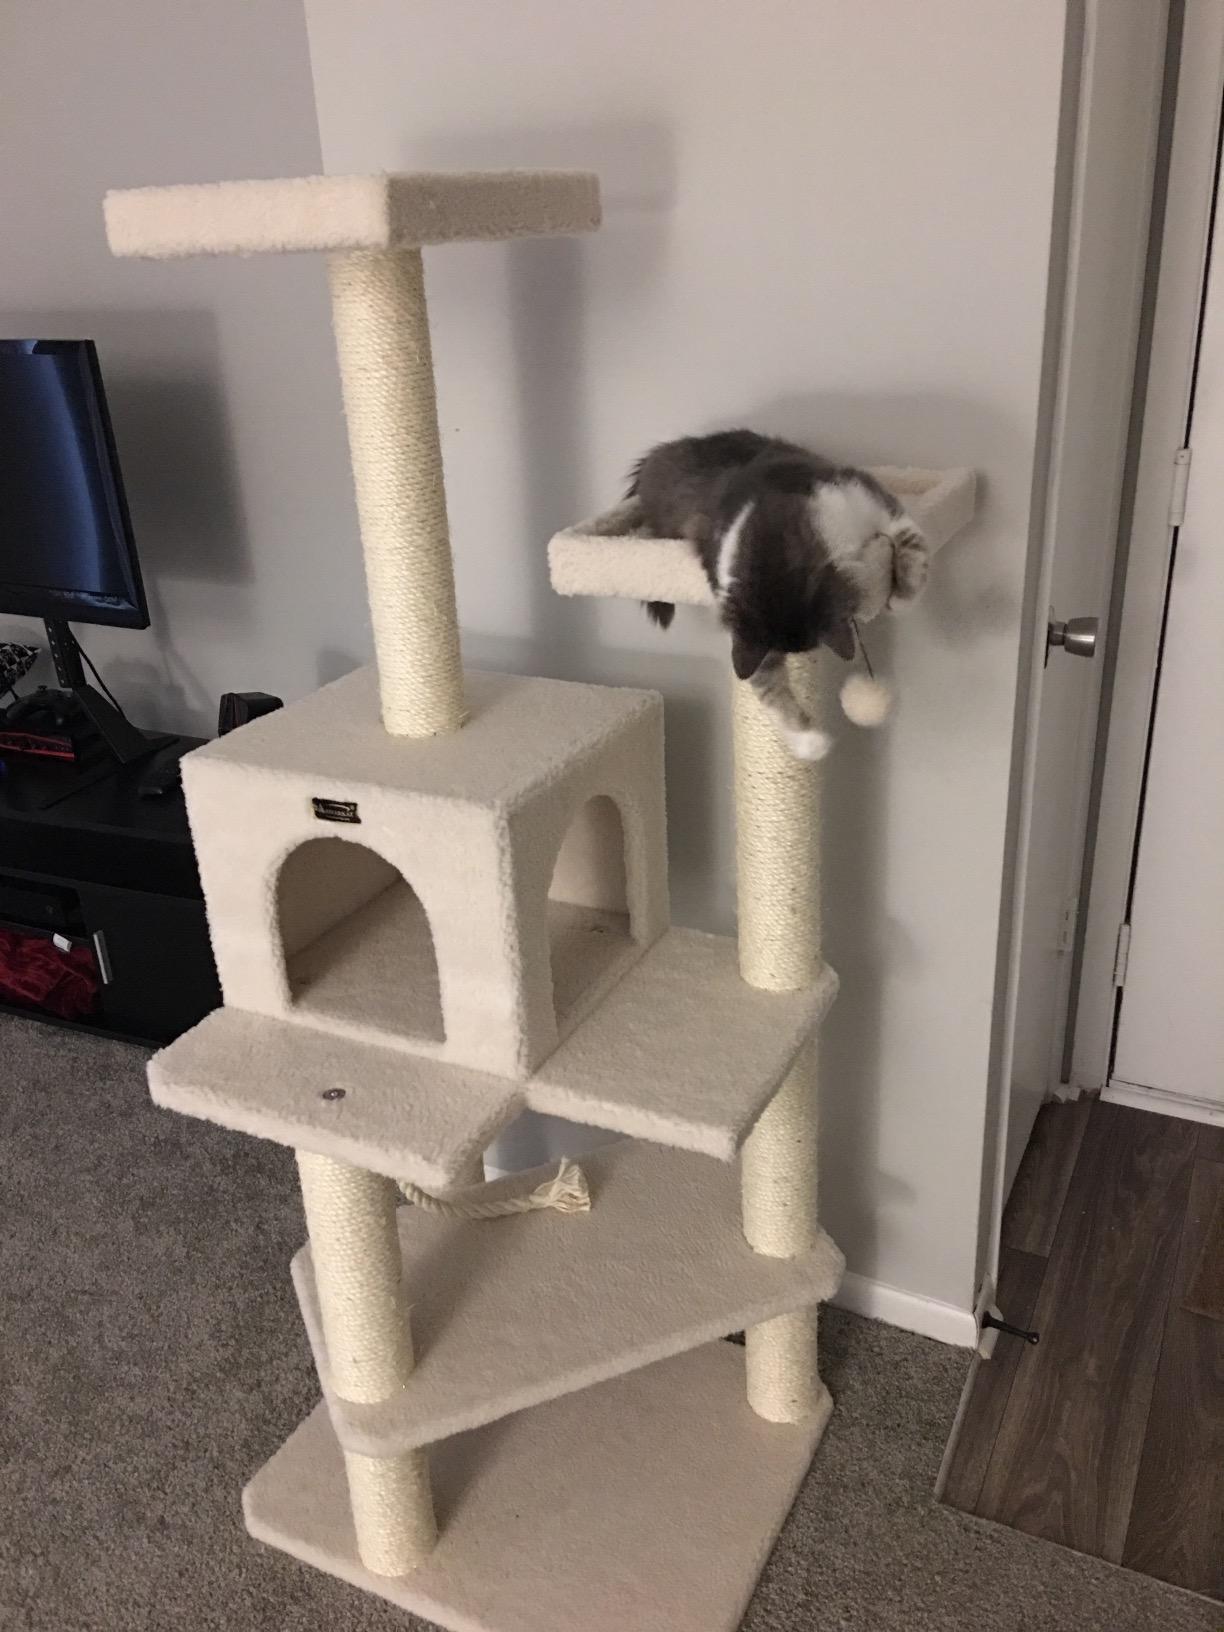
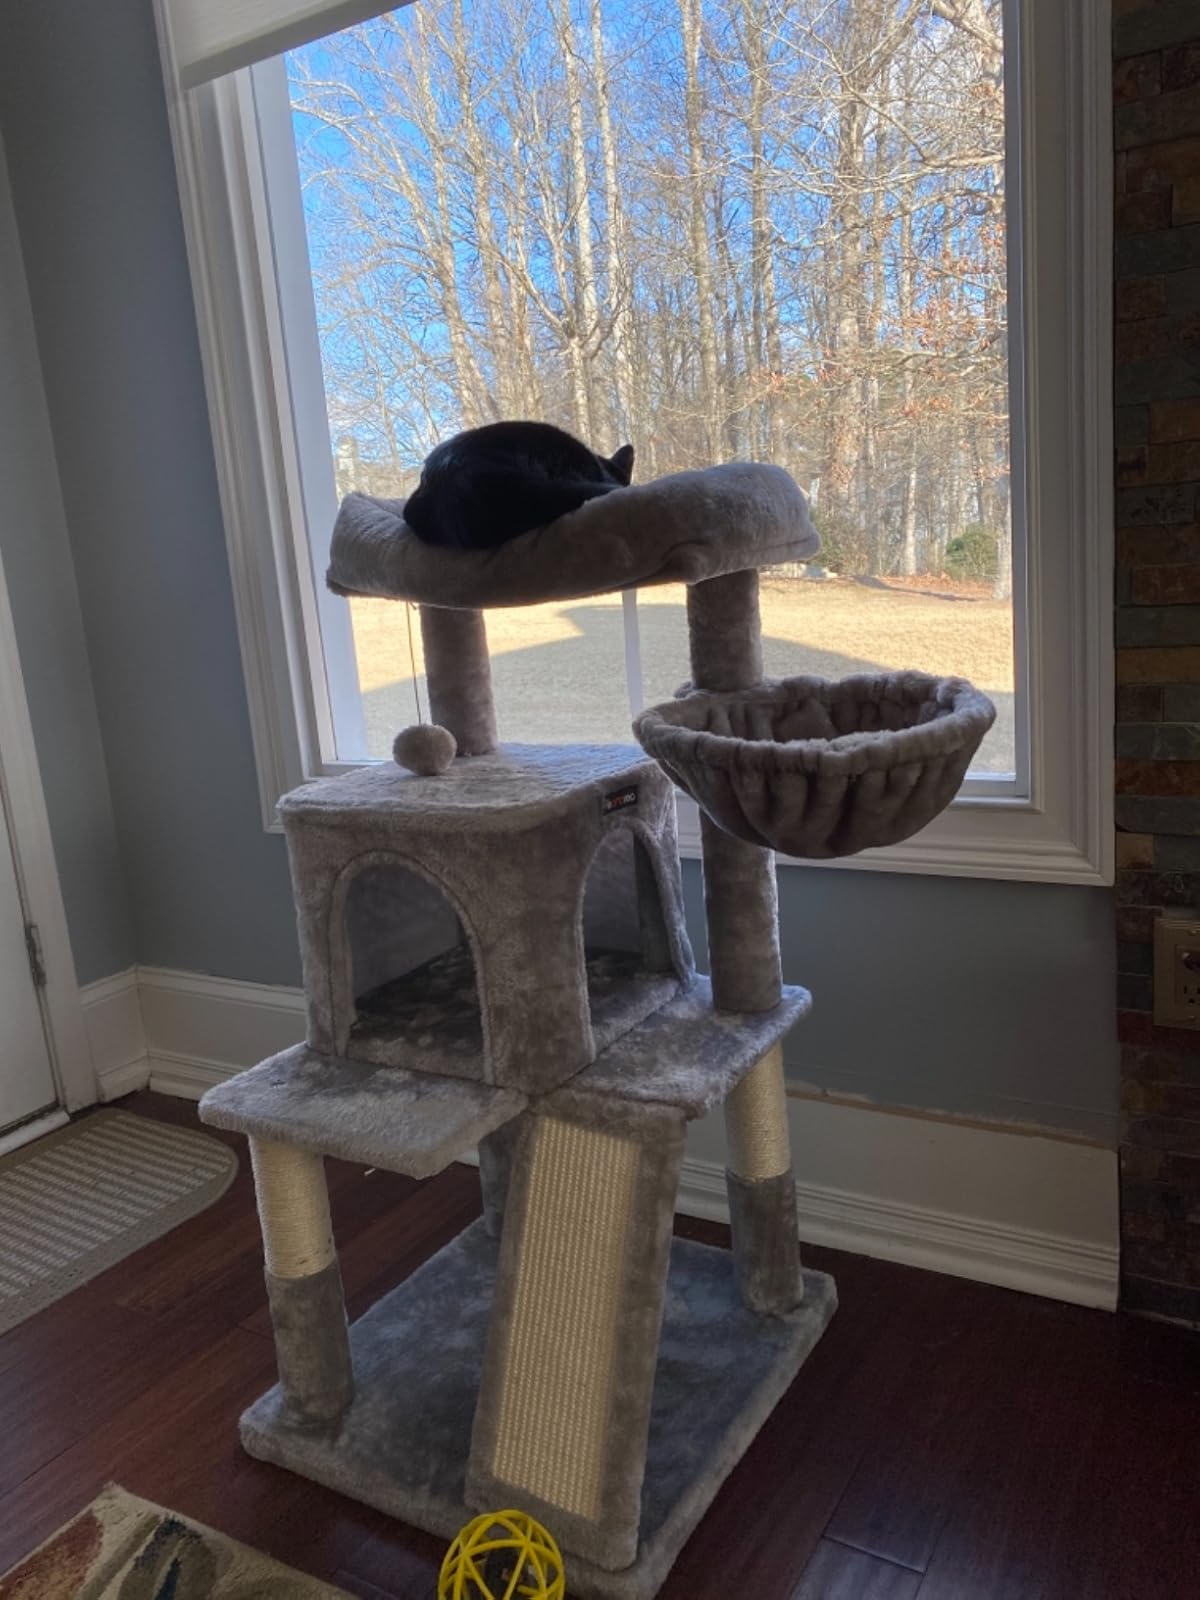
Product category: items_cat tree
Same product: no